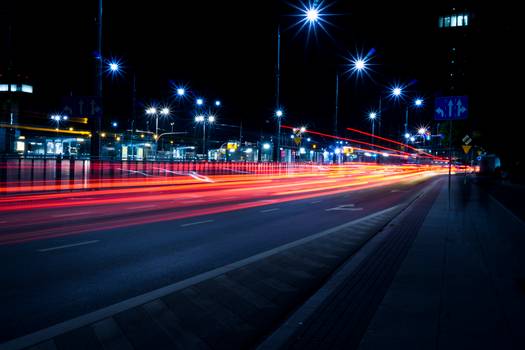
Label: No Watermark